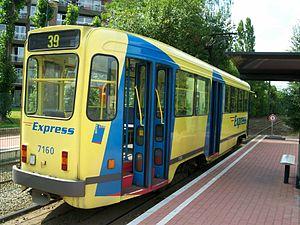
Un tram de type 7100 de la ligne 39 en station origine de Ban Eik et en direction de Montgomery
La ligne 39 du tramway de Bruxelles est une ligne de tramway créée le 19 avril 1968, qui relie Montgomery à Ban Eik.
Les PCC 7000 étaient, au début des années 2000, les plus vieux véhicules encore en service commercial de la Société des transports intercommunaux de Bruxelles. Ils ont circulé jusqu'au 12 février 2010.